Zhombe

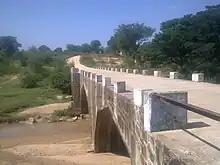
Zhombe River bridge in Zhombe east

Its source is in Chief Ntabeni's area in the south-west region of Zhombe, the western foot of a kopje in Jamela village which has a spot height of 1236 metres. Sedombe River starts also at the southern heel of the same kopje.